Kangra Fort

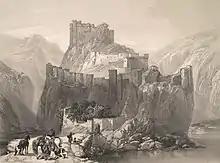
Kangra fort in 1847, by Charles Hardinge

The Kangra Fort is located from the town of Dharamsala on the outskirts of the town of Kangra, in the Kangra district.